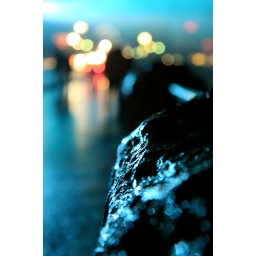
The mist from the falls leaves a slight trace of water over the road running alongside the river.